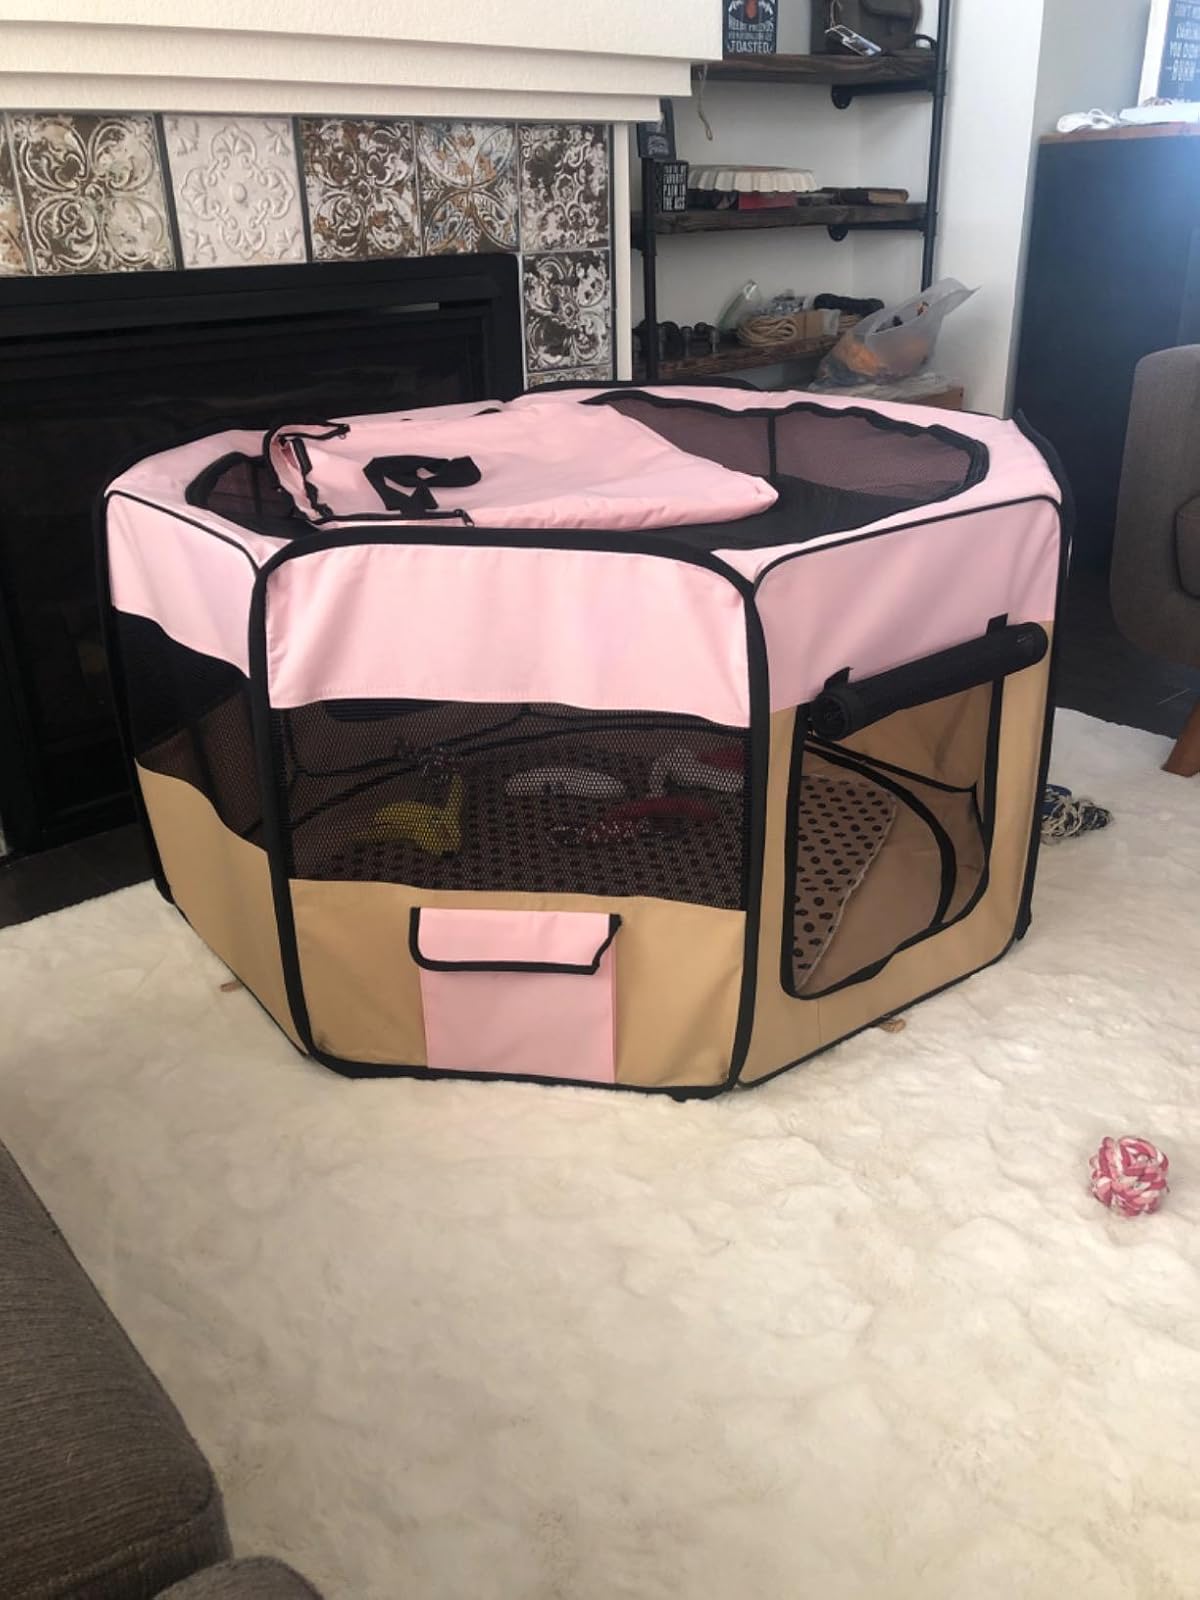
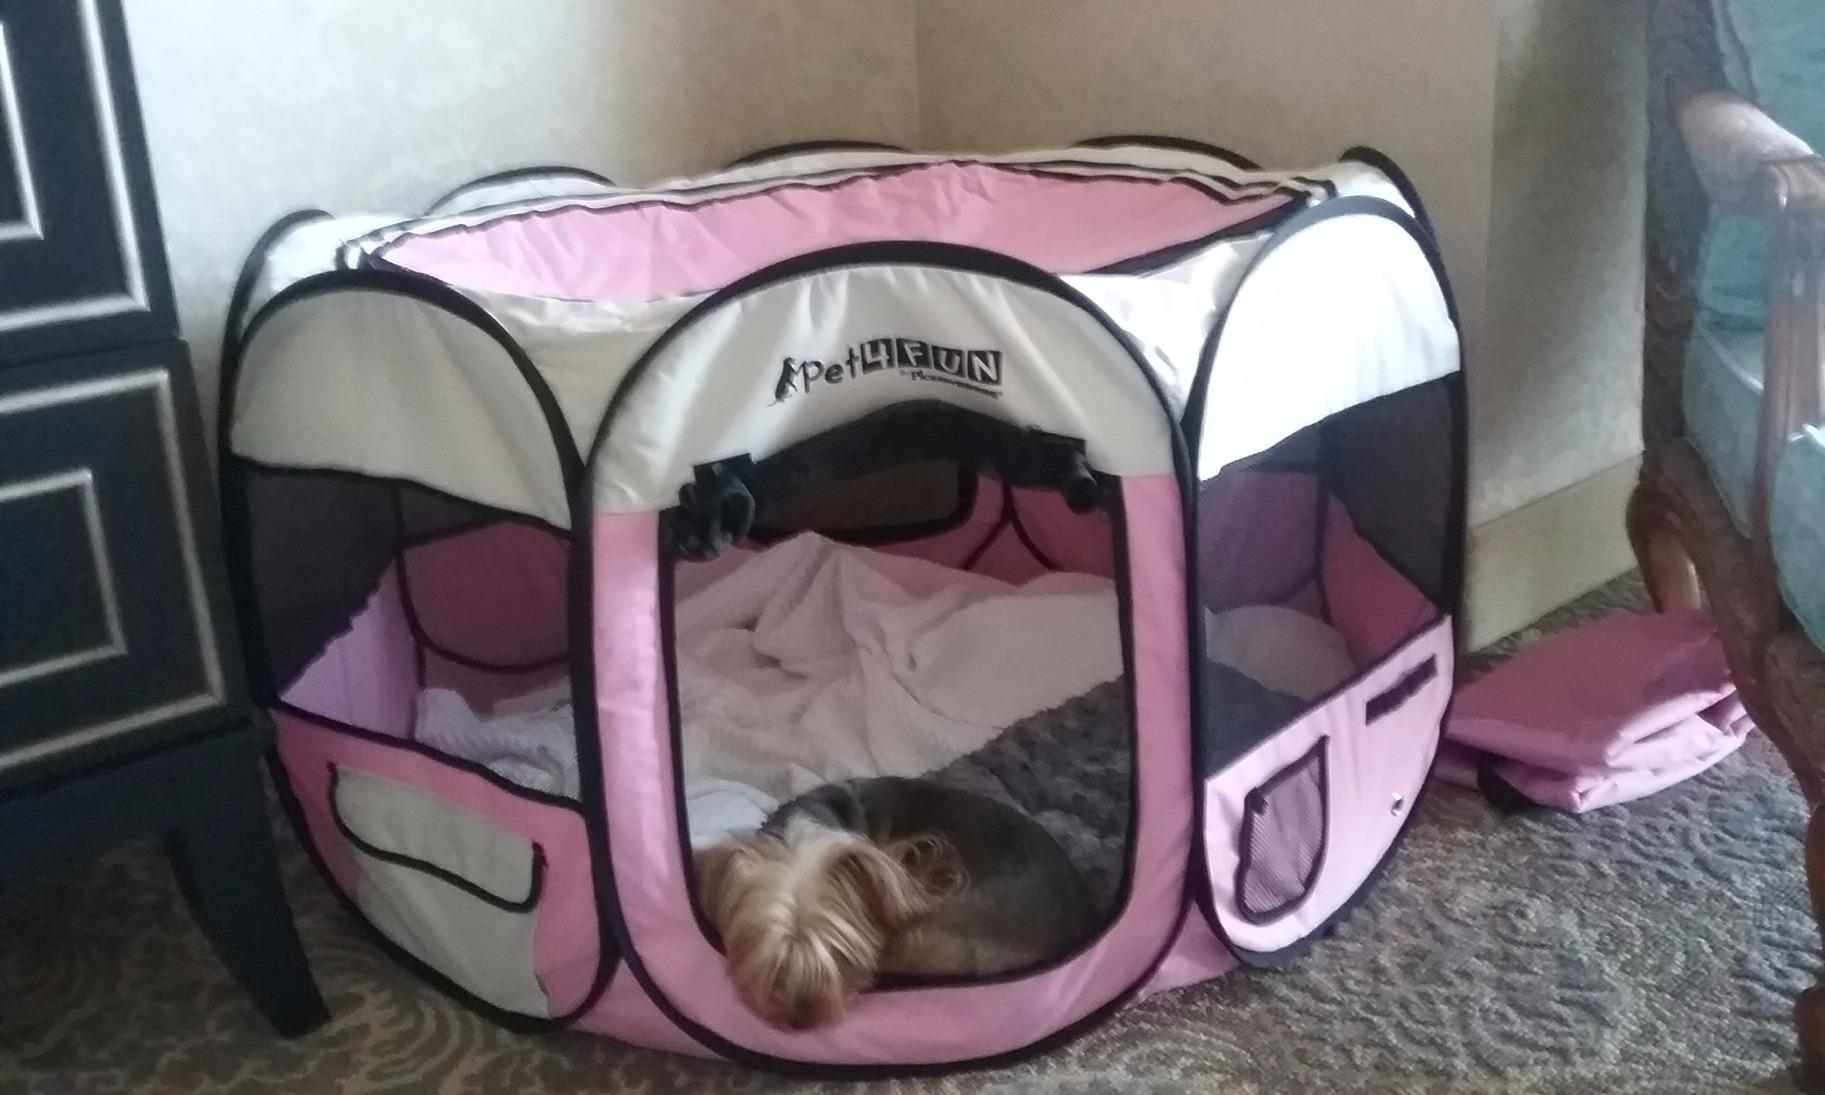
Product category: items_kennel
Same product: no